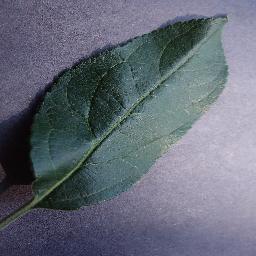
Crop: apple
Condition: healthy